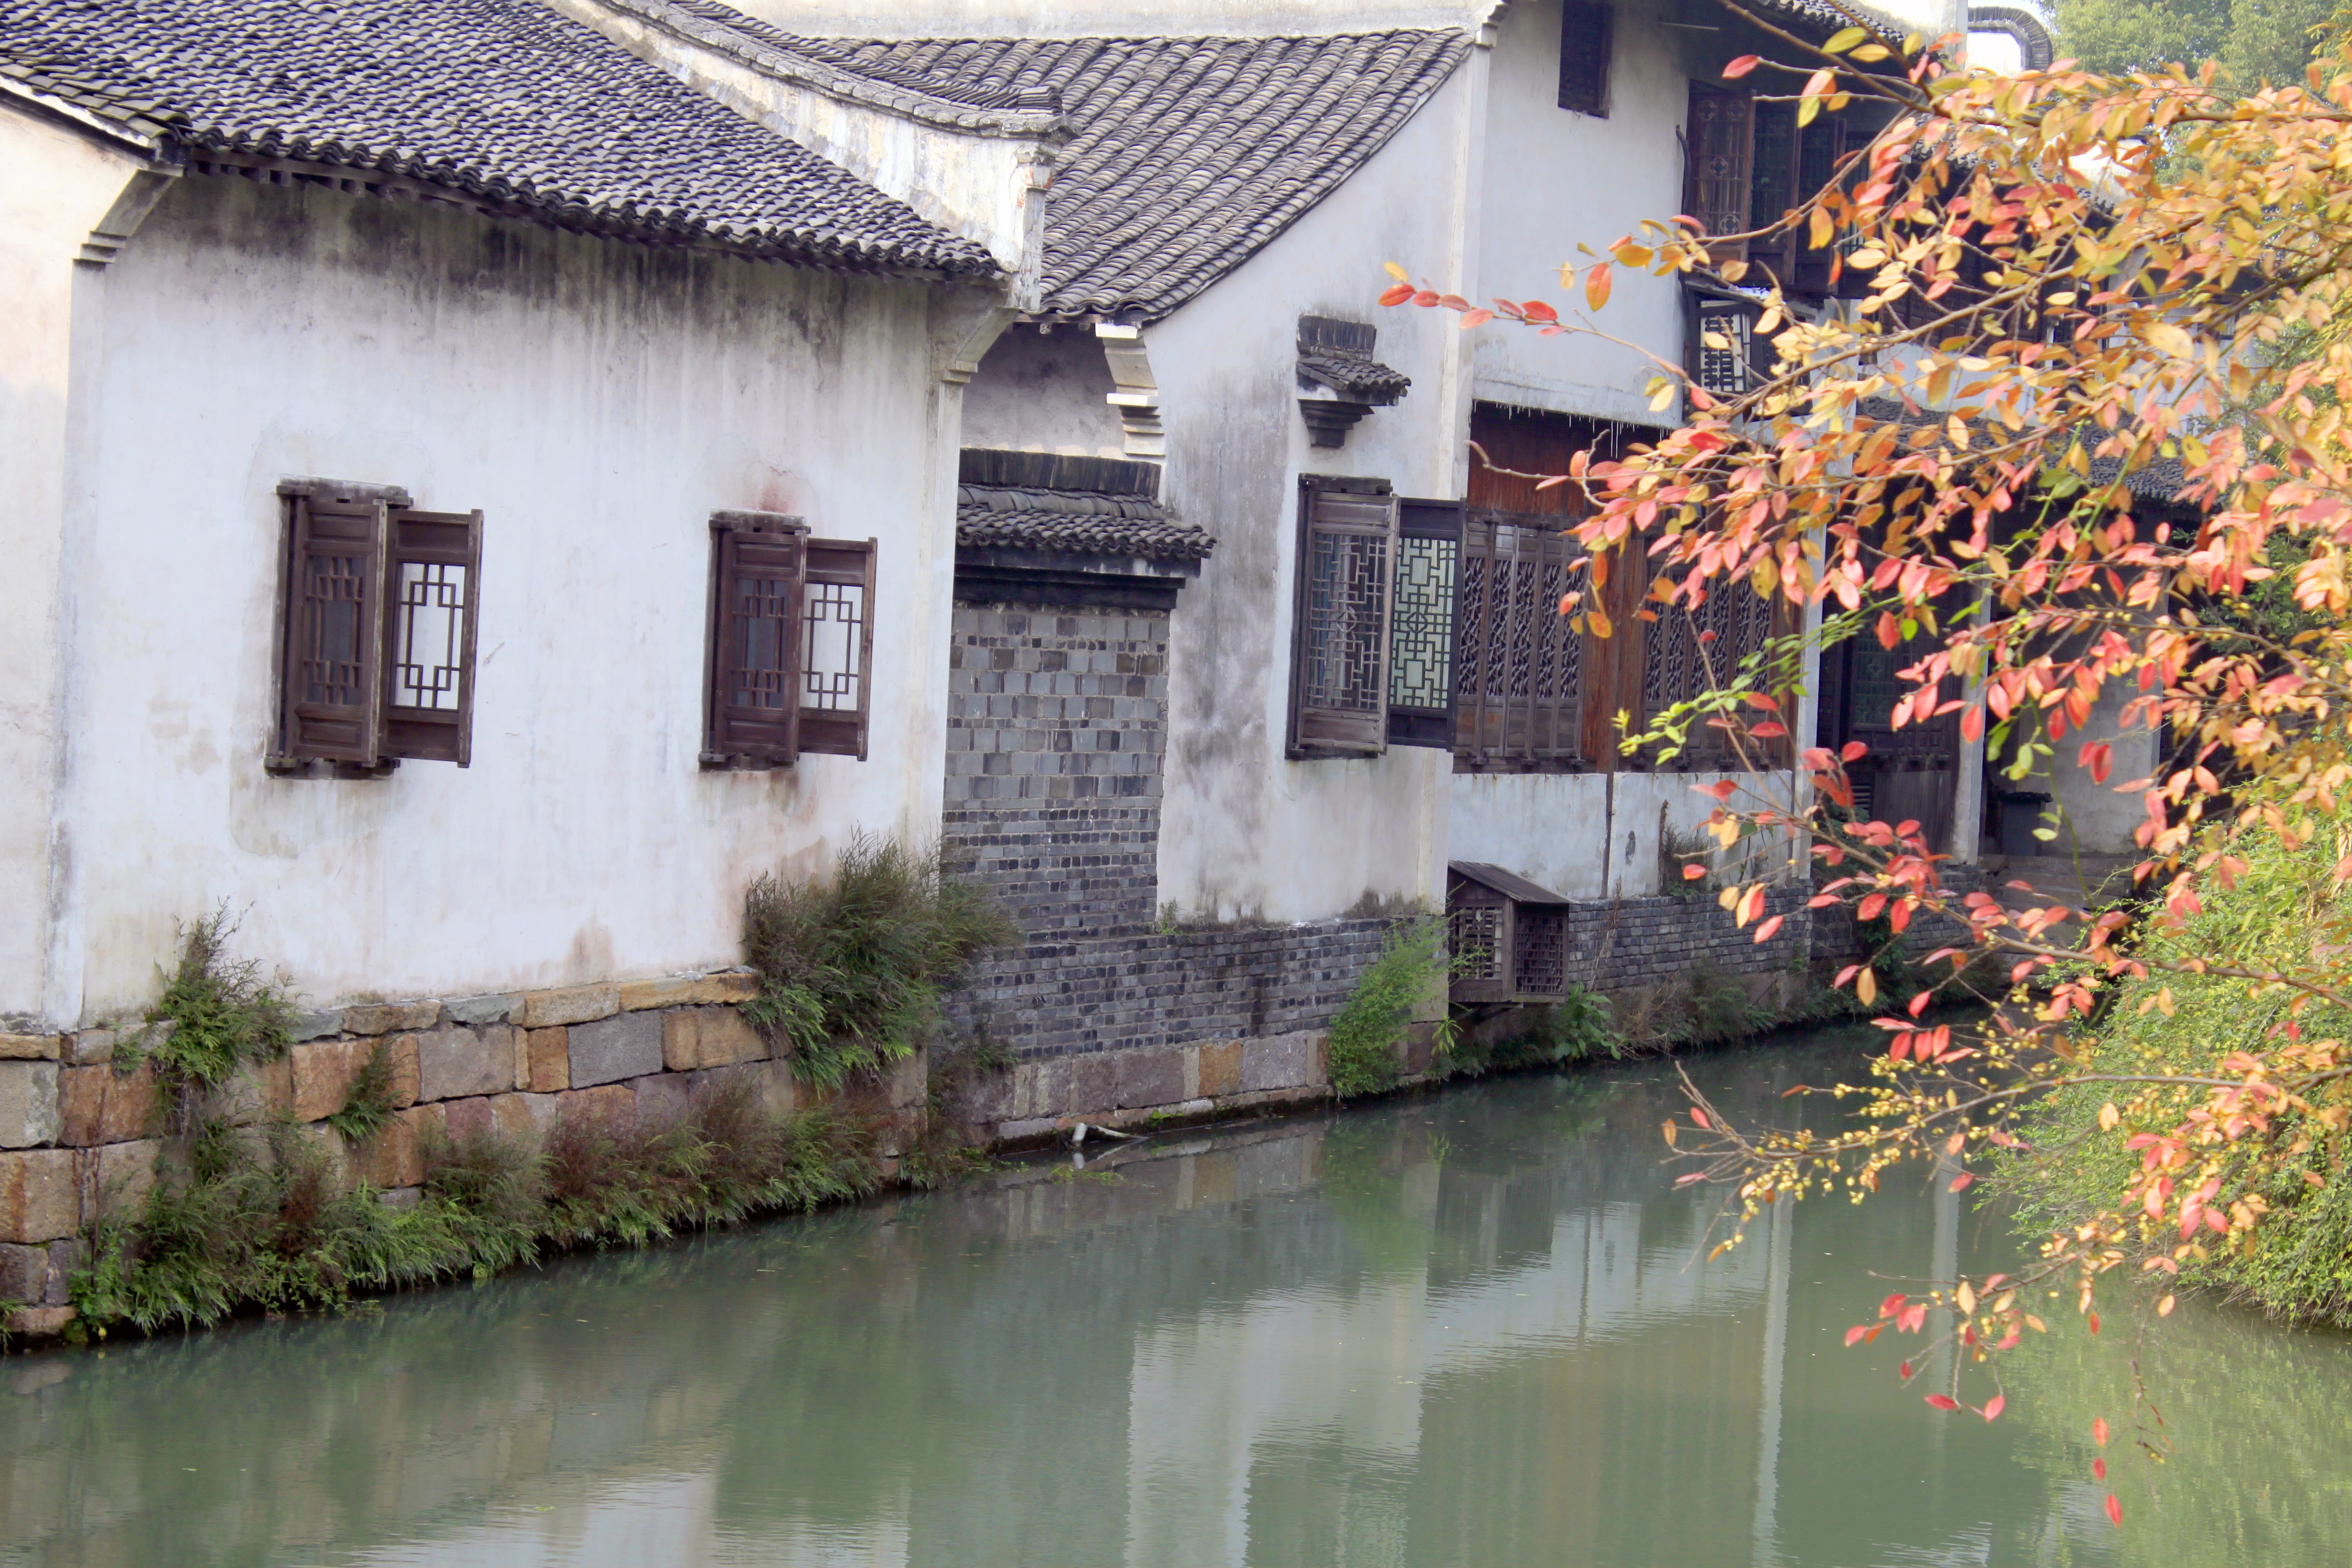
landscape, water, nature, outdoor, glowing, vintage, house, flower, lake, town, view, building, old, canal, village, pond, green, chinese, cottage, natural, asia, colorful, tourism, waterway, culture, china, traditional, east, towner